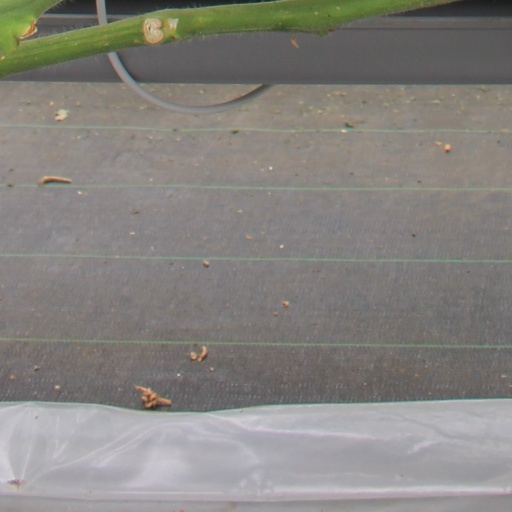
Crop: tomato